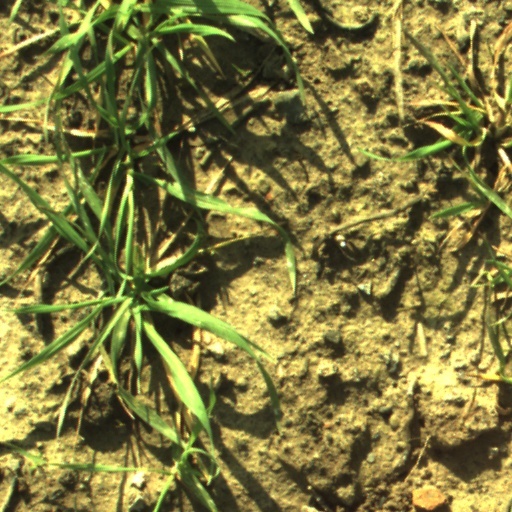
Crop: wheat